History of magic

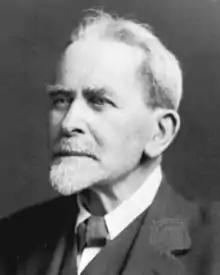
James Frazer regarded magic as the first stage in human development, to be followed by religion and then science

Heinrich Khunrath (c. 1560–1605) was a German physician, hermetic philosopher, and alchemist. Frances Yates considered him to be a link between the philosophy of John Dee and Rosicrucianism. His name, in the spelling "Henricus Künraht" was used as a pseudonym for the 1670 publisher of the "Tractatus Theologico-Politicus" of Baruch Spinoza.